Domenico Tardini

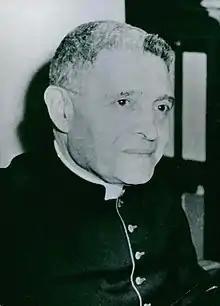
Tardini in 1958

Domenico Tardini (29 February 1888 – 30 July 1961) was a longtime aide to Pope Pius XII in the Secretariat of State. Pope John XXIII named him Cardinal Secretary of State and, in this position the most prominent member of the Roman Curia in Vatican City.